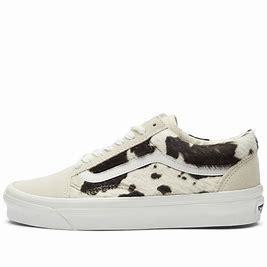
Brand: Vans
Model: UA Old Skool 36 DX